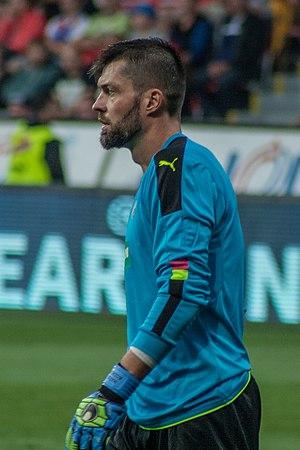
Matúš Kozáčik est un footballeur international slovaque né le 27 décembre 1983 à Dolný Kubín. Il évolue au poste de gardien de but.